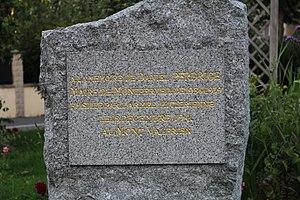
Stèle en l'honneur de Daniel Perdrige près de l'hôtel de ville, Montfermeil.